Jackup rig

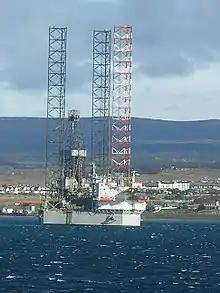
A jackup oil rig.

A jackup rig or a self-elevating unit is a type of mobile platform that consists of a buoyant hull fitted with a number of movable legs, capable of raising its hull over the surface of the sea. The buoyant hull enables transportation of the unit and all attached machinery to a desired location. Once on location the hull is raised to the required elevation above the sea surface supported by the sea bed. The legs of such units may be designed to penetrate the sea bed, may be fitted with enlarged sections or footings, or may be attached to a bottom mat. Generally jackup rigs are not self-propelled and rely on tugs or heavy lift ships for transportation.